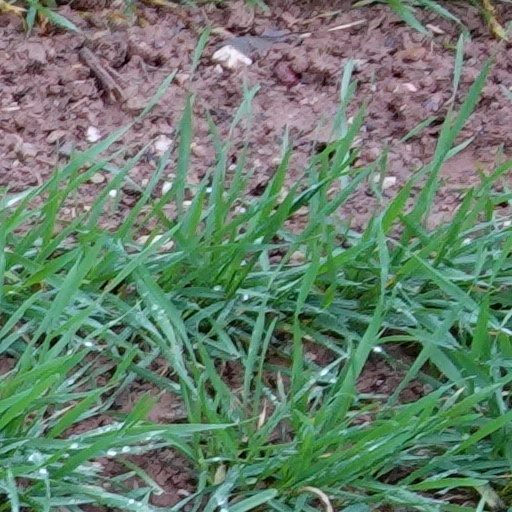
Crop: wheat